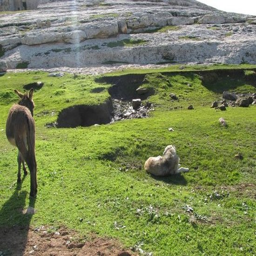
path : the animals of the path